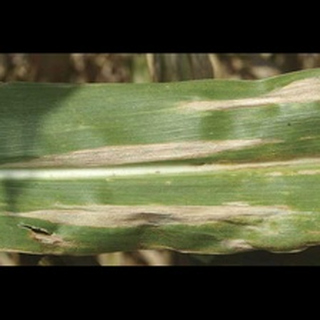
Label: corn_northern_leaf_blight